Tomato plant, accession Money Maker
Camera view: tilt-top (135 deg); turntable rotation: 60 degrees
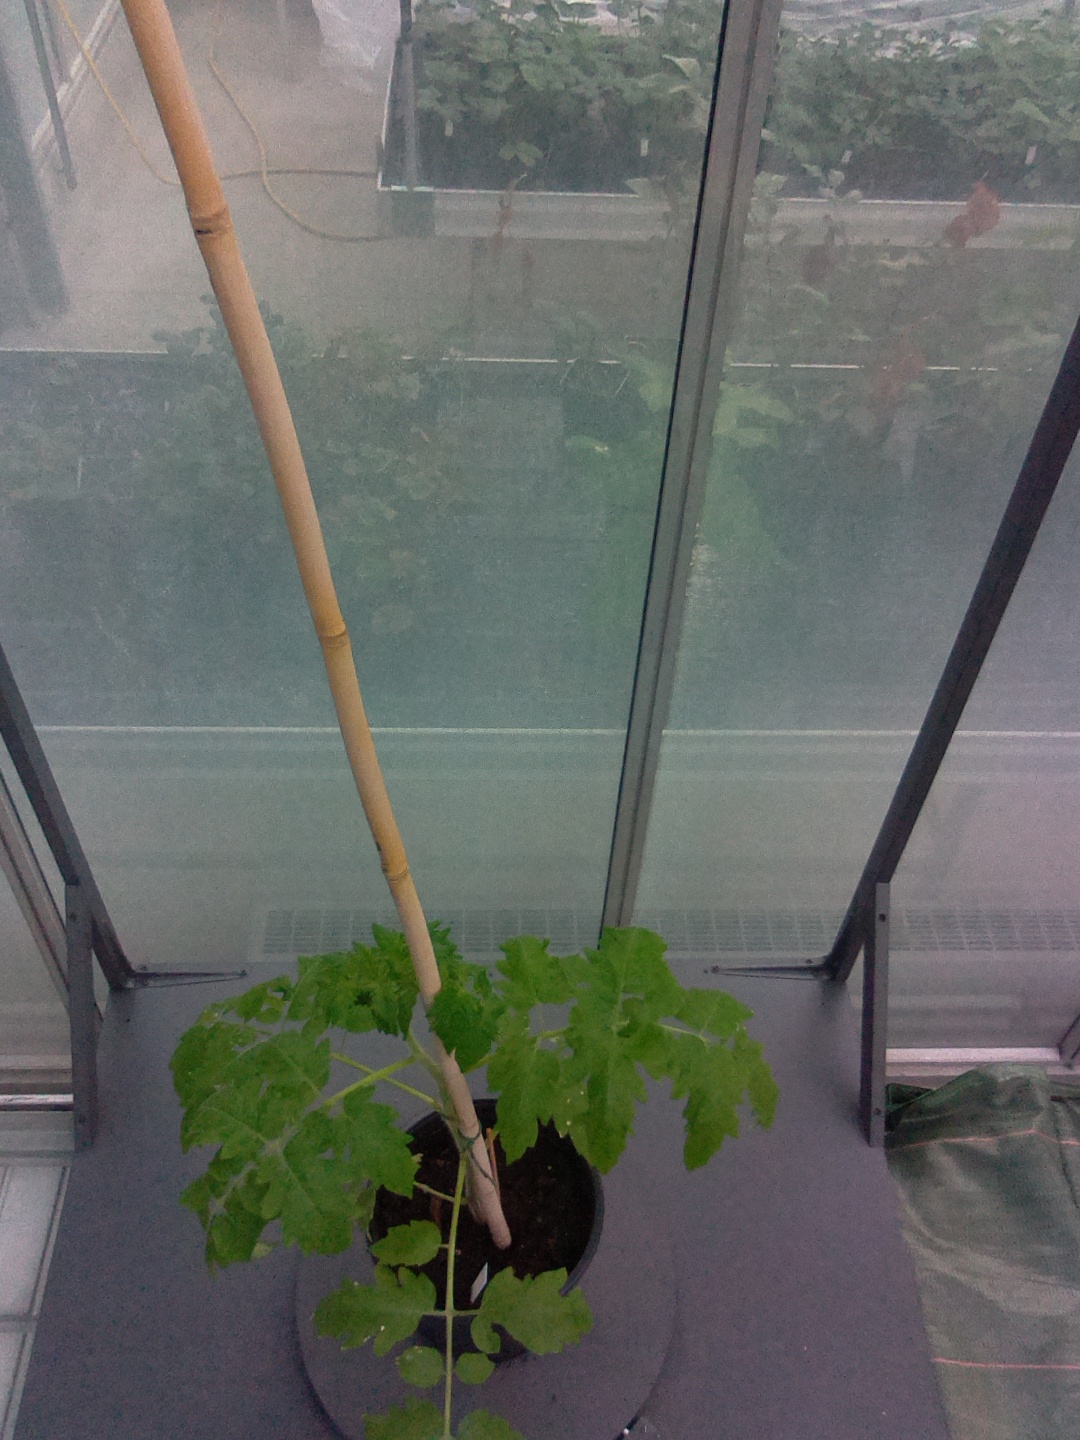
BBCH growth stage 14: 8 of true leaves visible